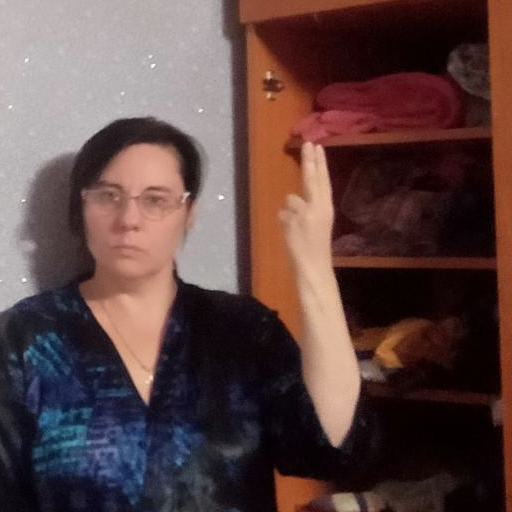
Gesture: two_up_inverted